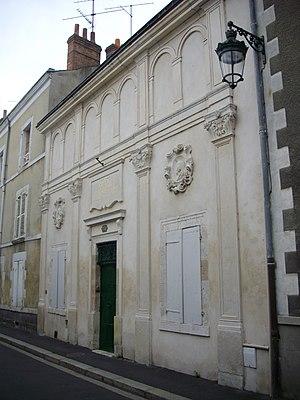
Société d'agriculture, belles-lettres, sciences et arts, rue Antoine-Petit, à Orléans (Loiret, France)
L’académie d’Orléans est une société savante française située à Orléans dans le département du Loiret en région Centre-Val de Loire.